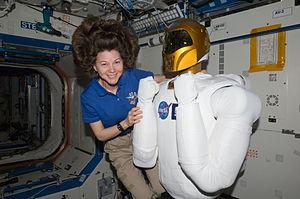
Le programme Robonaut est un programme de recherche conjoint de l'agence spatiale américaine et de l'agence de la Défense visant à mettre au point un robot humanoïde pouvant réaliser les travaux effectués normalement par les astronautes durant les sorties extravéhiculaires. Différentes variantes de robots ont été étudiées. Ils sont animés par téléprésence et disposent d'une autonomie partielle. Les mains du robot disposent de 14 degrés de liberté et ont une certaine sensibilité au toucher.
Robonaut 2 est un robot humanoïde né du Programme Robonaut, une étroite collaboration entre la NASA et la DARPA.
La Station spatiale internationale, en abrégé SSI ou ISS, est une station spatiale placée en orbite terrestre basse, occupée en permanence par un équipage international qui se consacre à la recherche scientifique dans l'environnement spatial. Ce programme, lancé et piloté par la NASA, est développé conjointement avec l'agence spatiale fédérale russe, avec la participation des agences spatiales européenne, japonaise et canadienne.